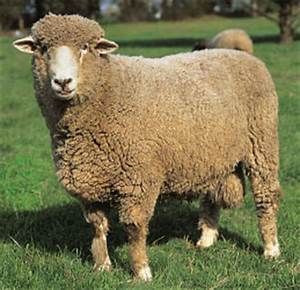
Label: sheep